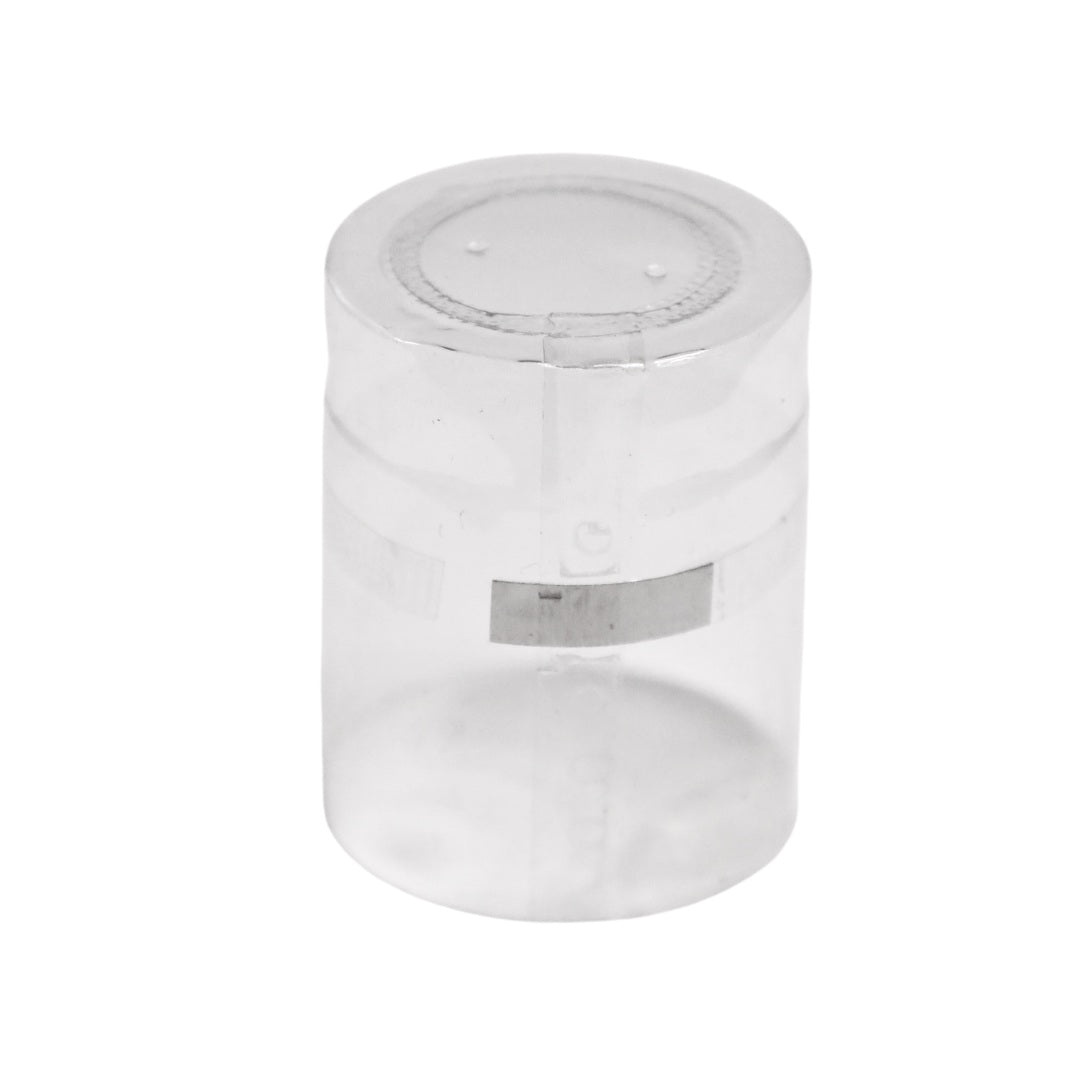
Limited Stock - Clear Preformed Shrink Caps | 32Bx40mm - Carton of 7,700
Keep your product in the limelight with a clear shrink cap with a silver horizontal tear tab. Sold by the carton of 7,700
Brand: Jelinek Cork Store
Category: Home & Garden > Kitchen & Dining > Barware > Bottle Caps > Swing-Top Bottle Caps